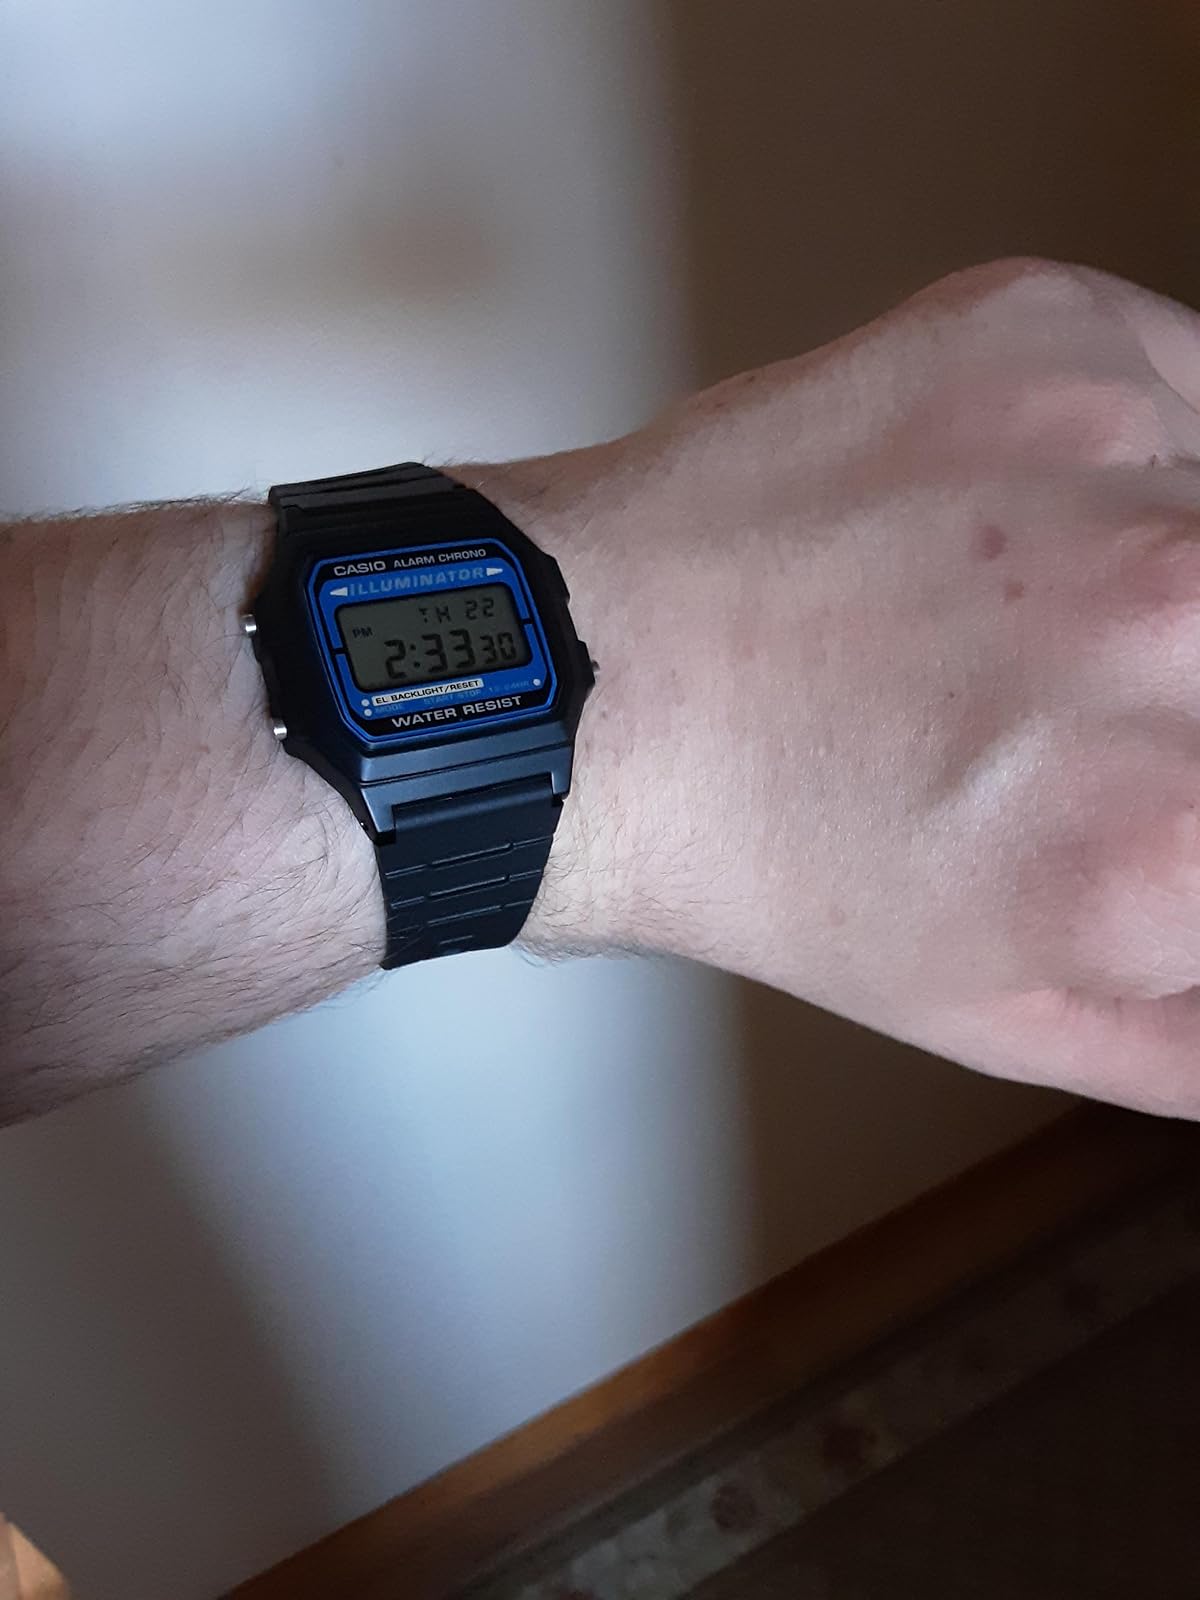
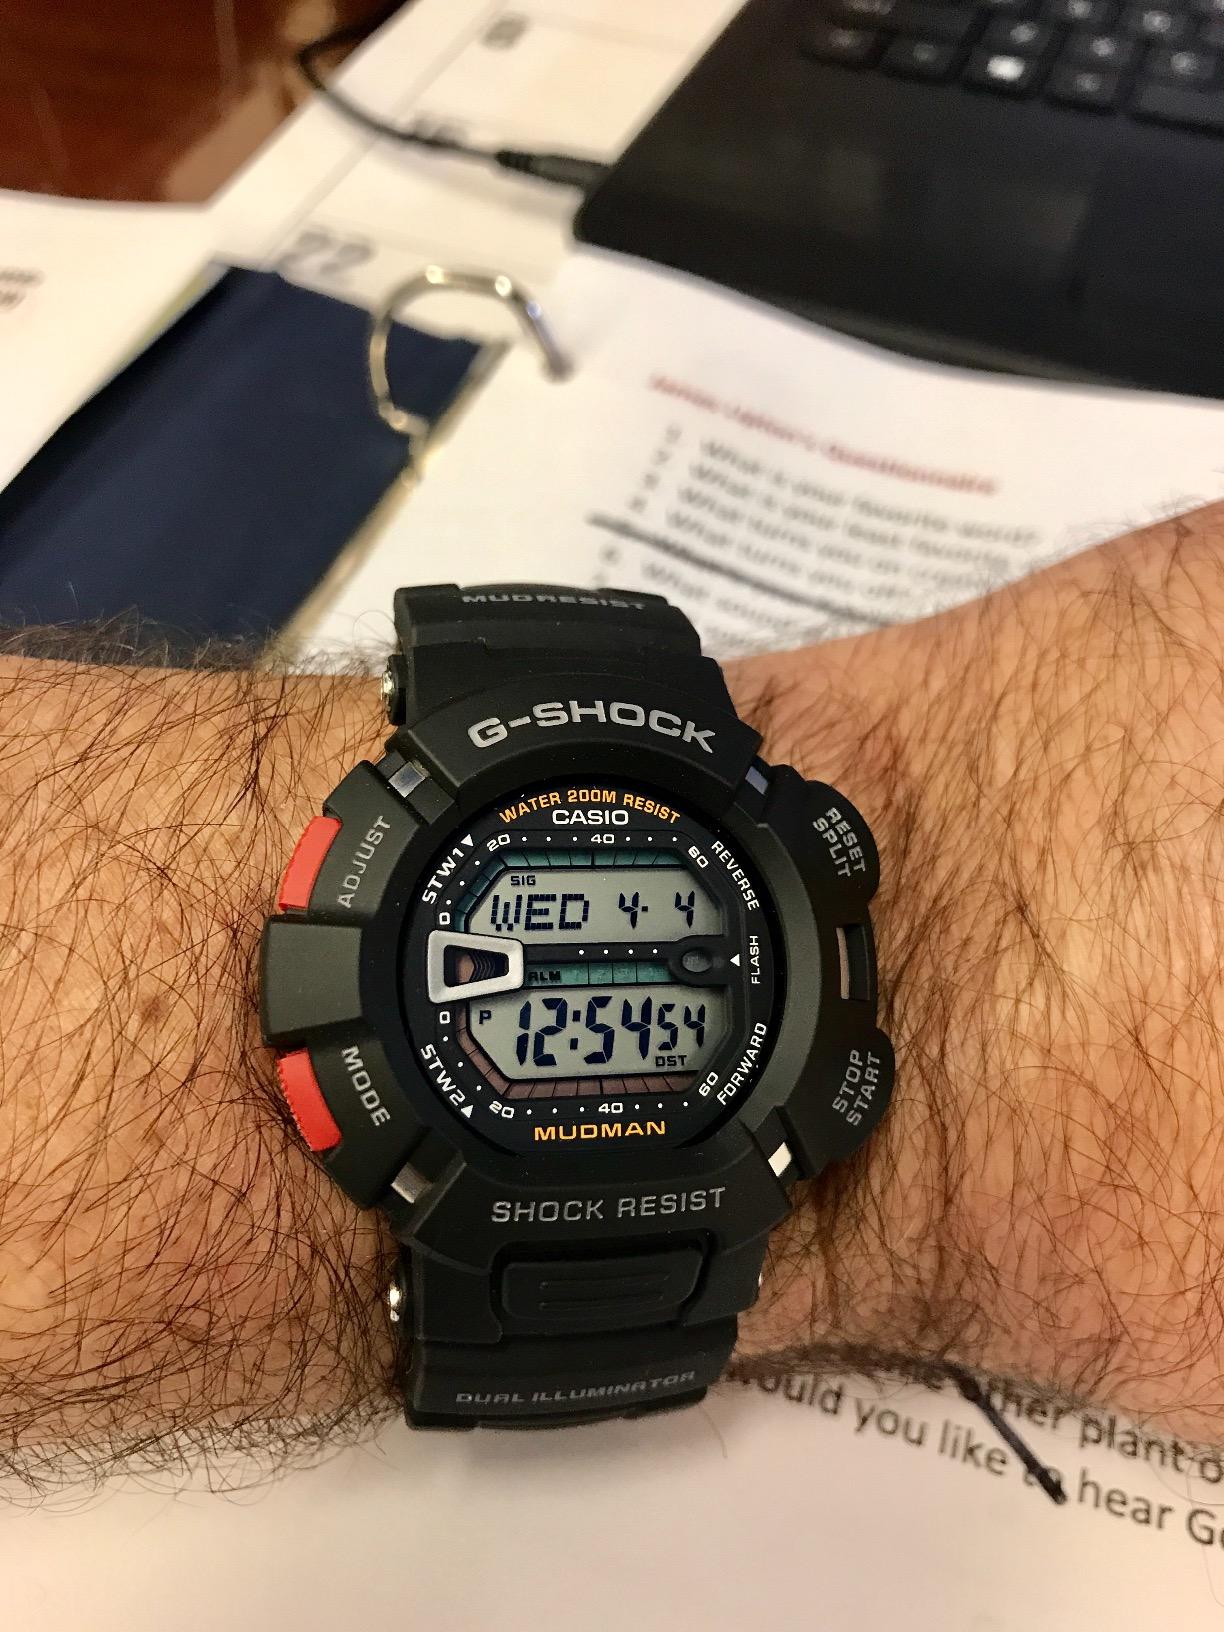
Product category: accessories_watch
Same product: no